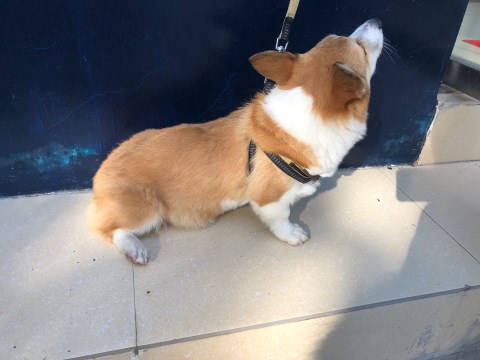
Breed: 2909-n000116-Cardigan